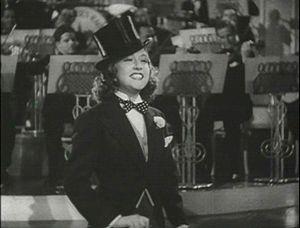
Ethel Merman, est une chanteuse et actrice américaine de Broadway, interprète de films musicaux. Elle était reconnue pour sa voix exquise et portante, son style de chant théâtral, ses manières extravagantes et ses rôles qui pour la plupart du temps sont des femmes explosant d’assurance et possédant un cœur d’or.